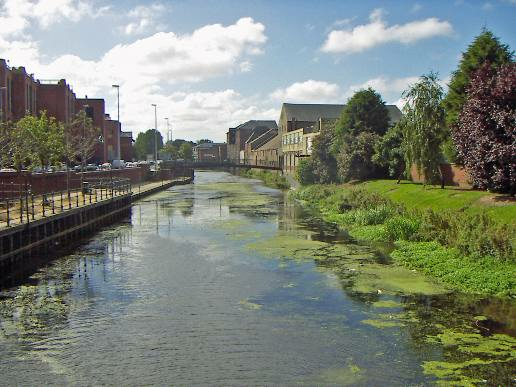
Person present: No